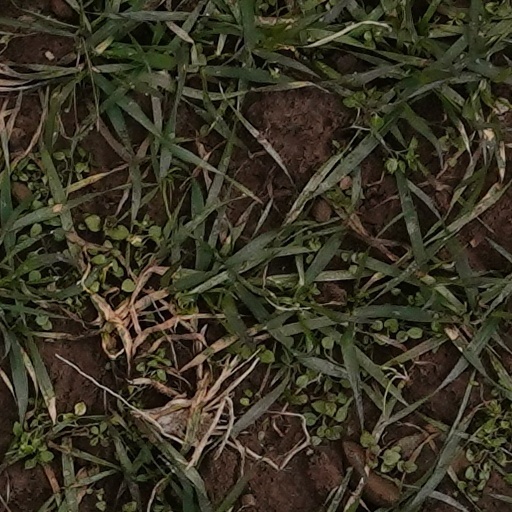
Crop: wheat